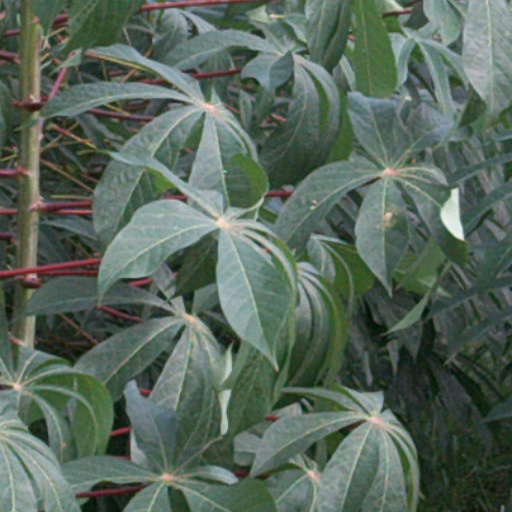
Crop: cassava